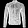
Label: Coat